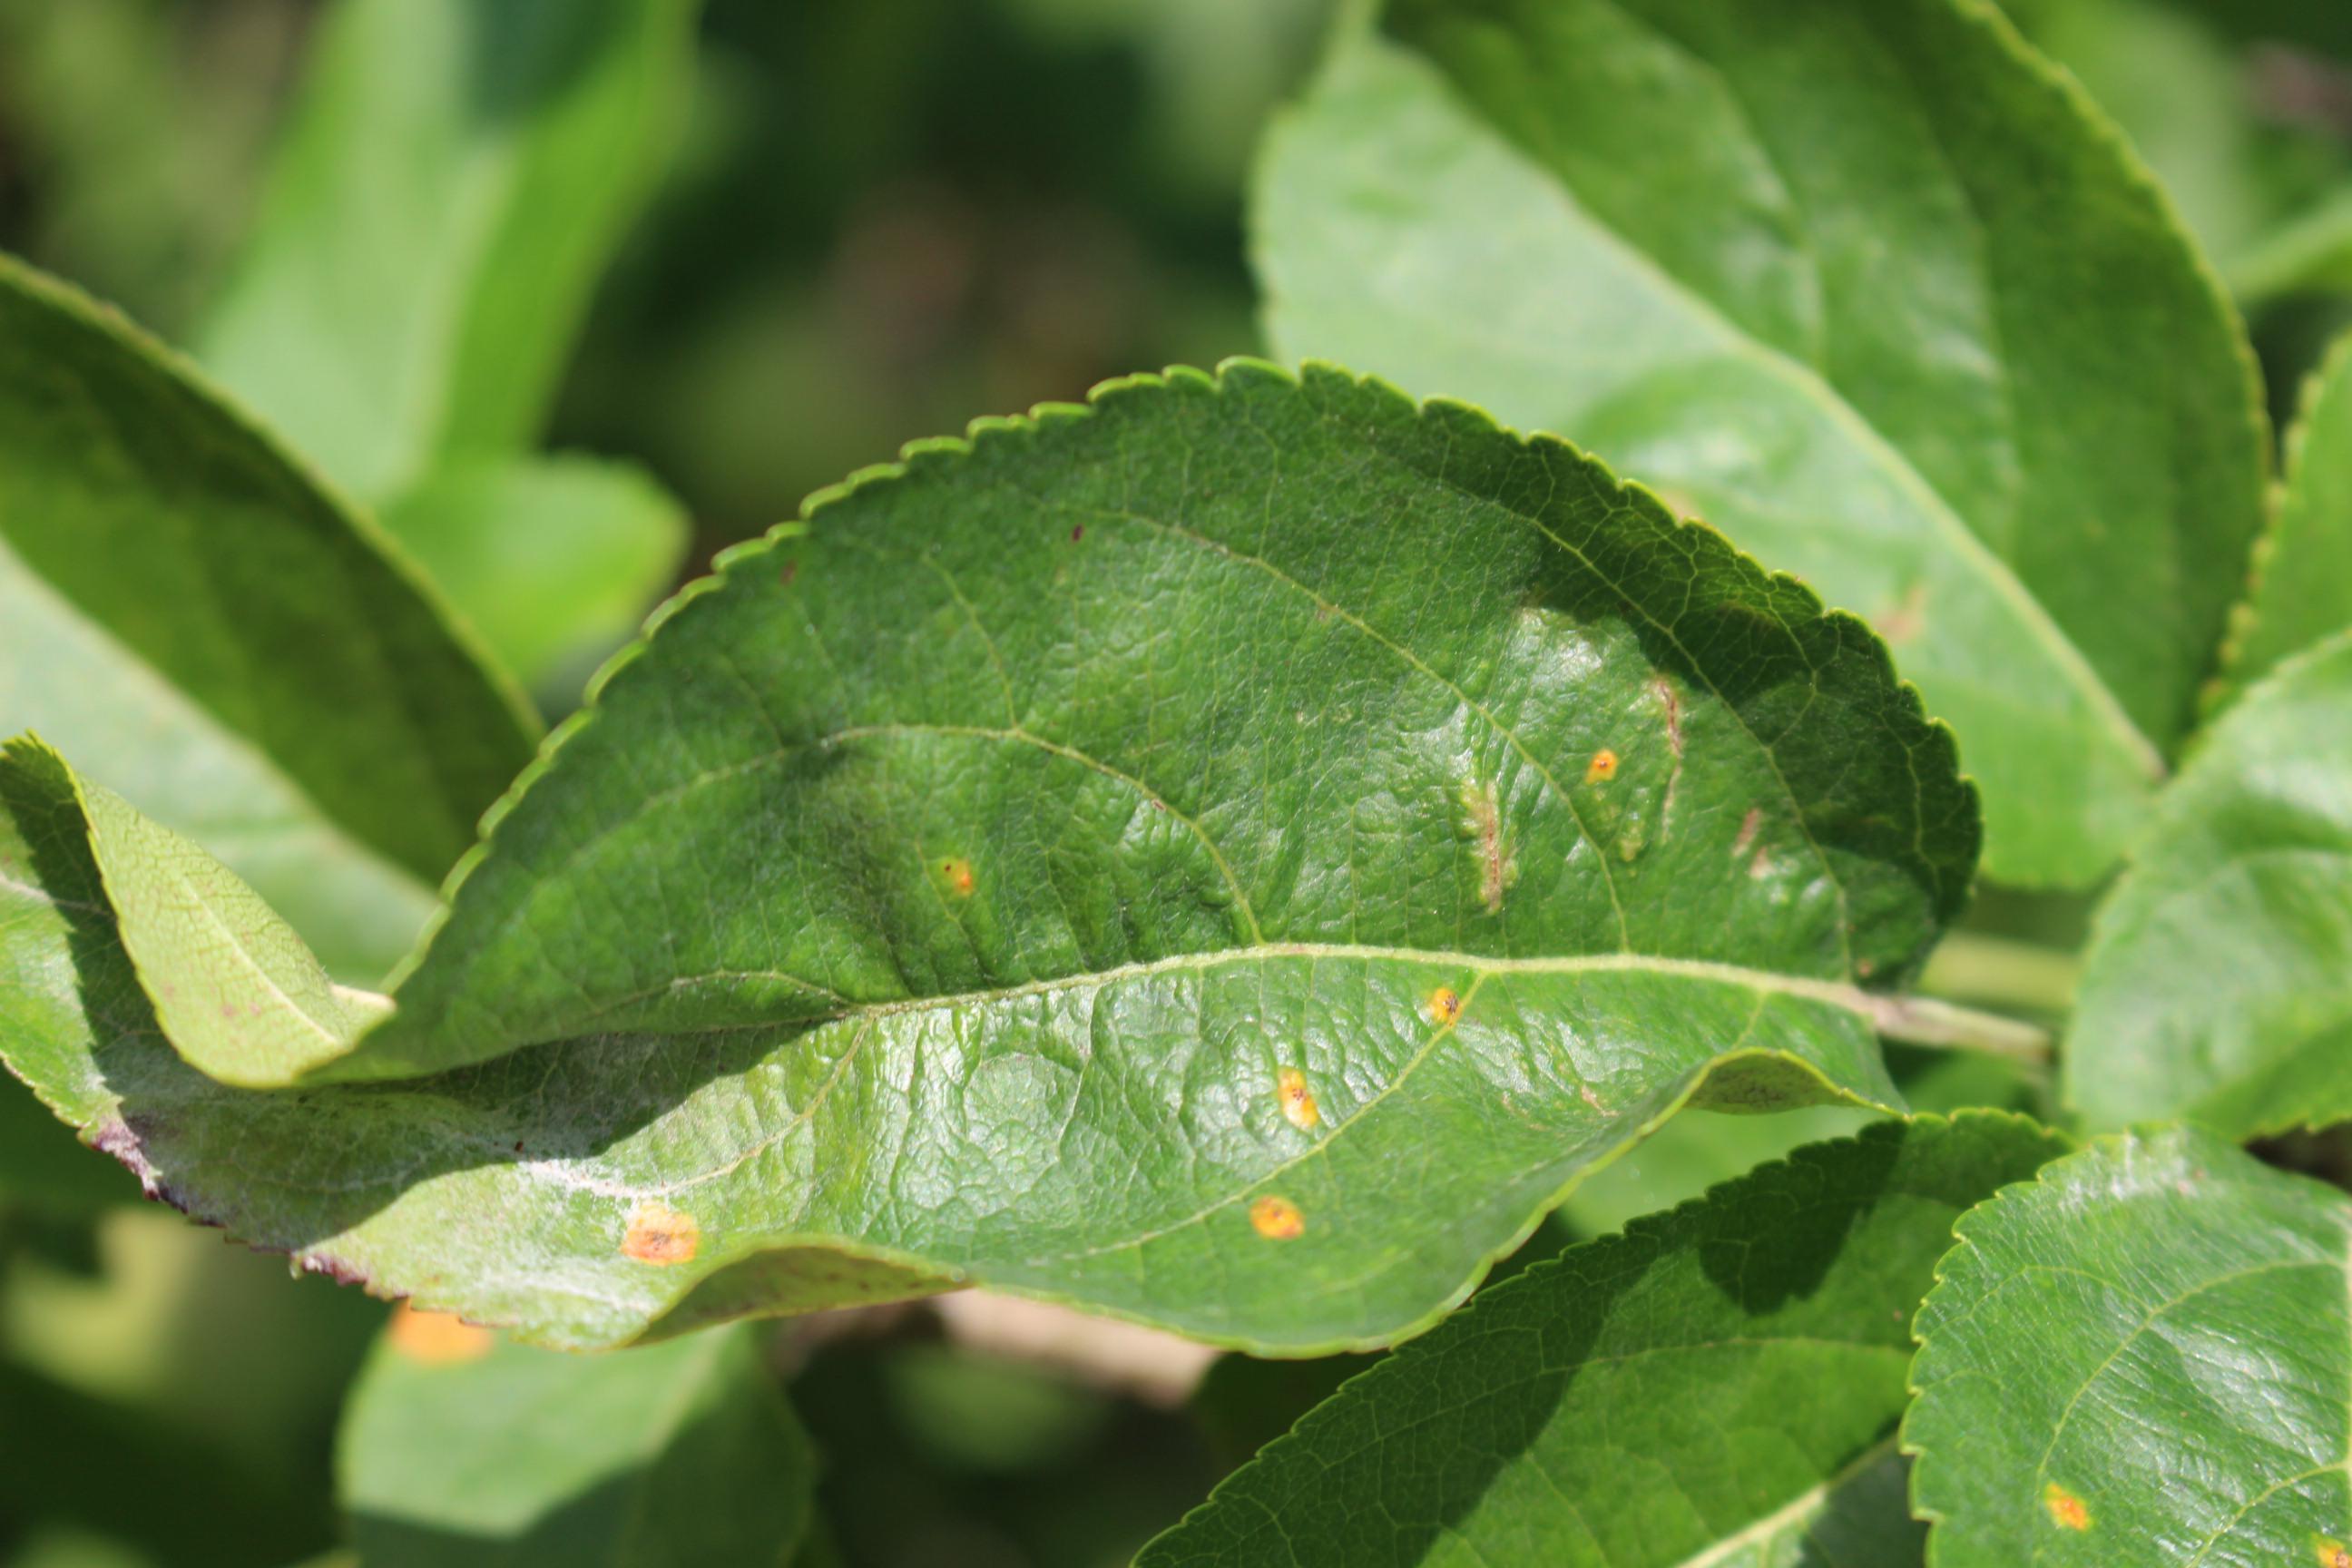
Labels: rust